1899 English cricket season

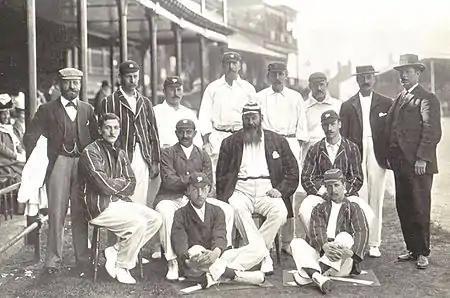
England team v. Australia, Trent Bridge 1899. Back row: Dick Barlow (umpire), Tom Hayward, George Hirst, Billy Gunn, J T Hearne (12th man), Bill Storer (wkt kpr), Bill Brockwell, V A Titchmarsh (umpire). Middle row: C B Fry, K S Ranjitsinhji, W G Grace (captain), Stanley Jackson. Front row: Wilfred Rhodes, Johnny Tyldesley.

The season was a notable one for WG Grace. The First Test marked his final appearance for England (and the Test debut of Wilfred Rhodes). Also Grace played his last Championship game for Gloucestershire, having fallen out with them over his involvement with London County.